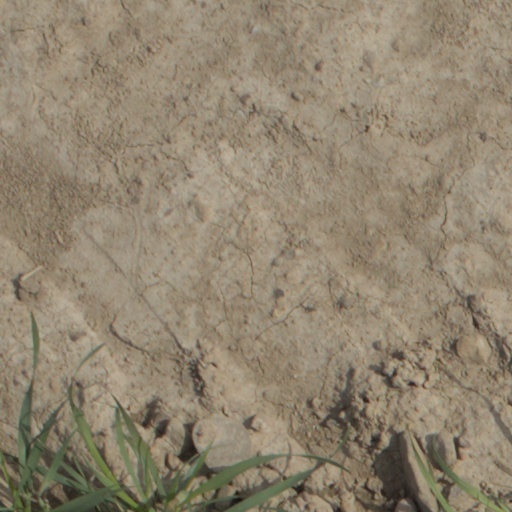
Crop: wheat